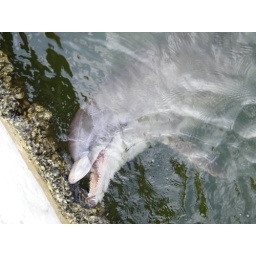
this fish will soon be swimming in the dolphin's stomach